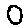
Label: 0